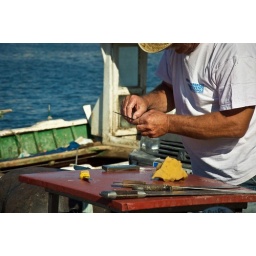
fish market in marseille.